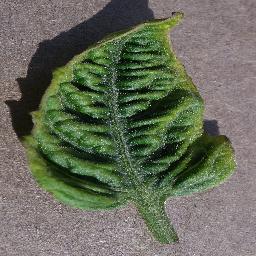
Label: Tomato___Tomato_Yellow_Leaf_Curl_Virus